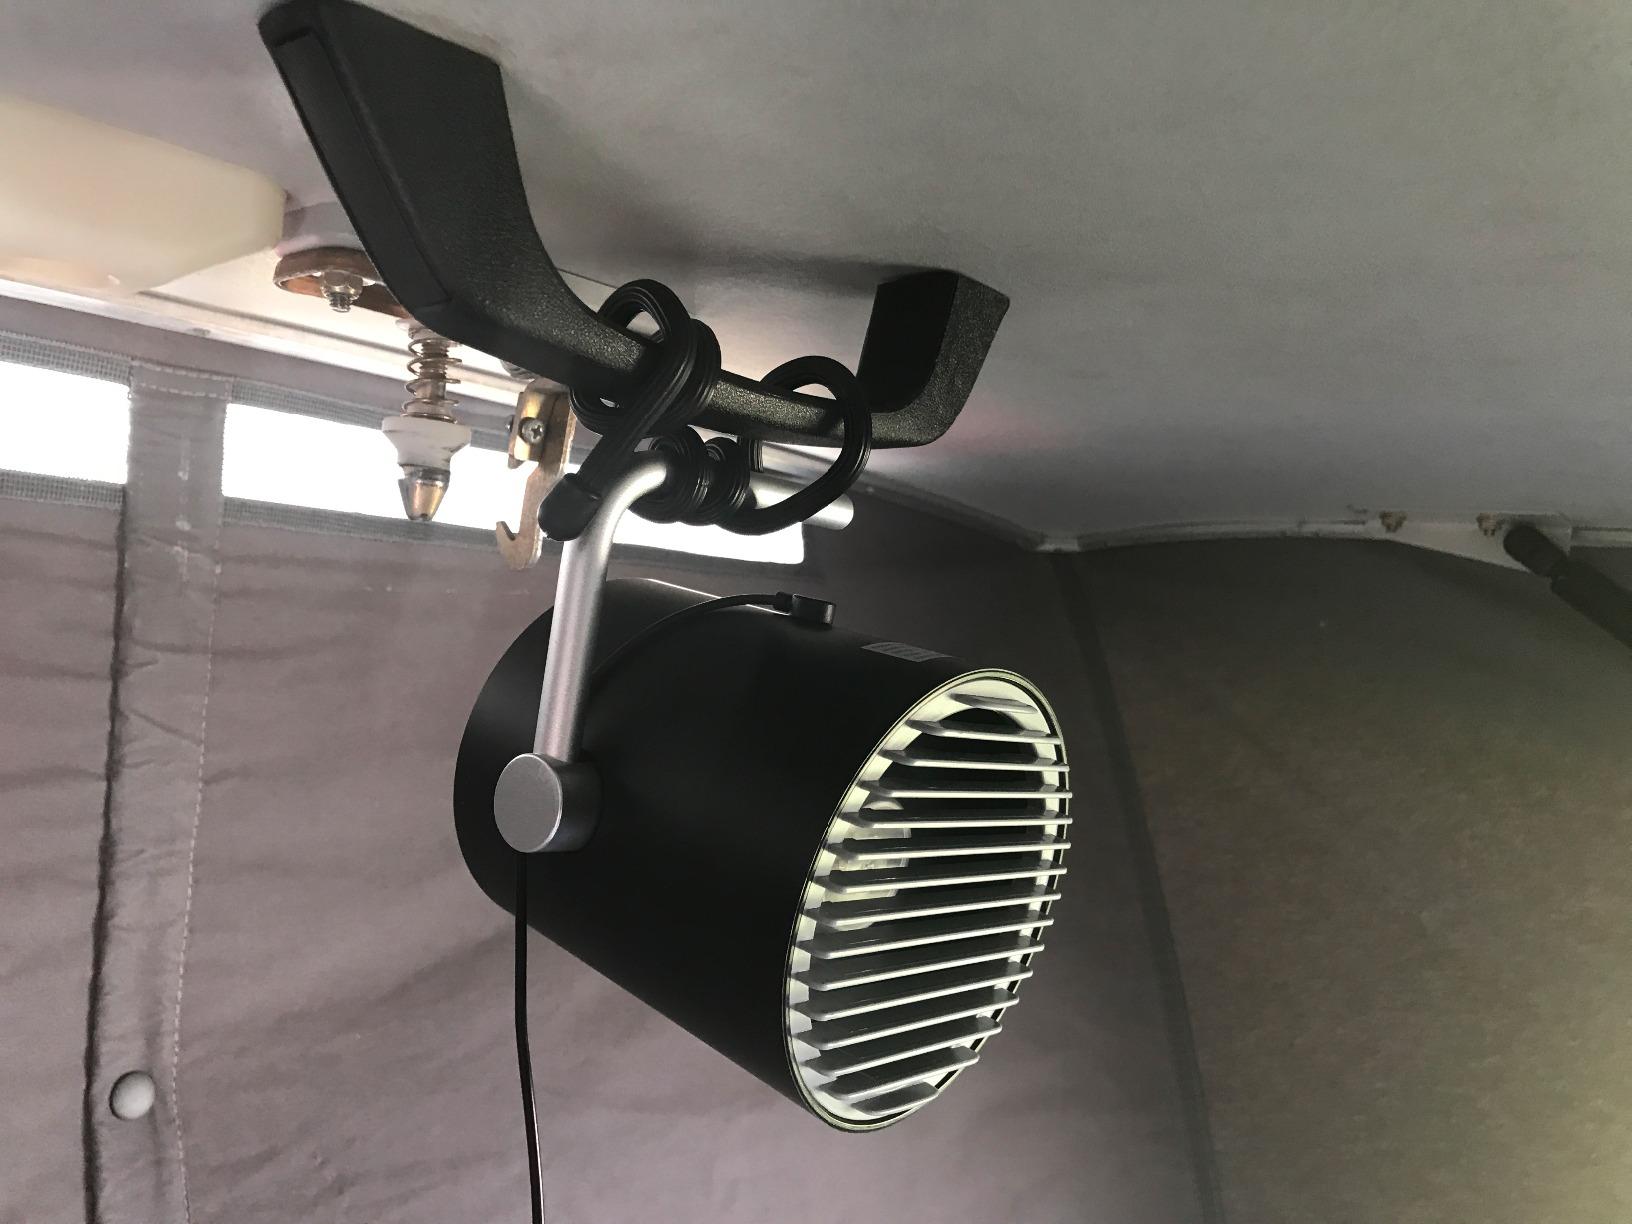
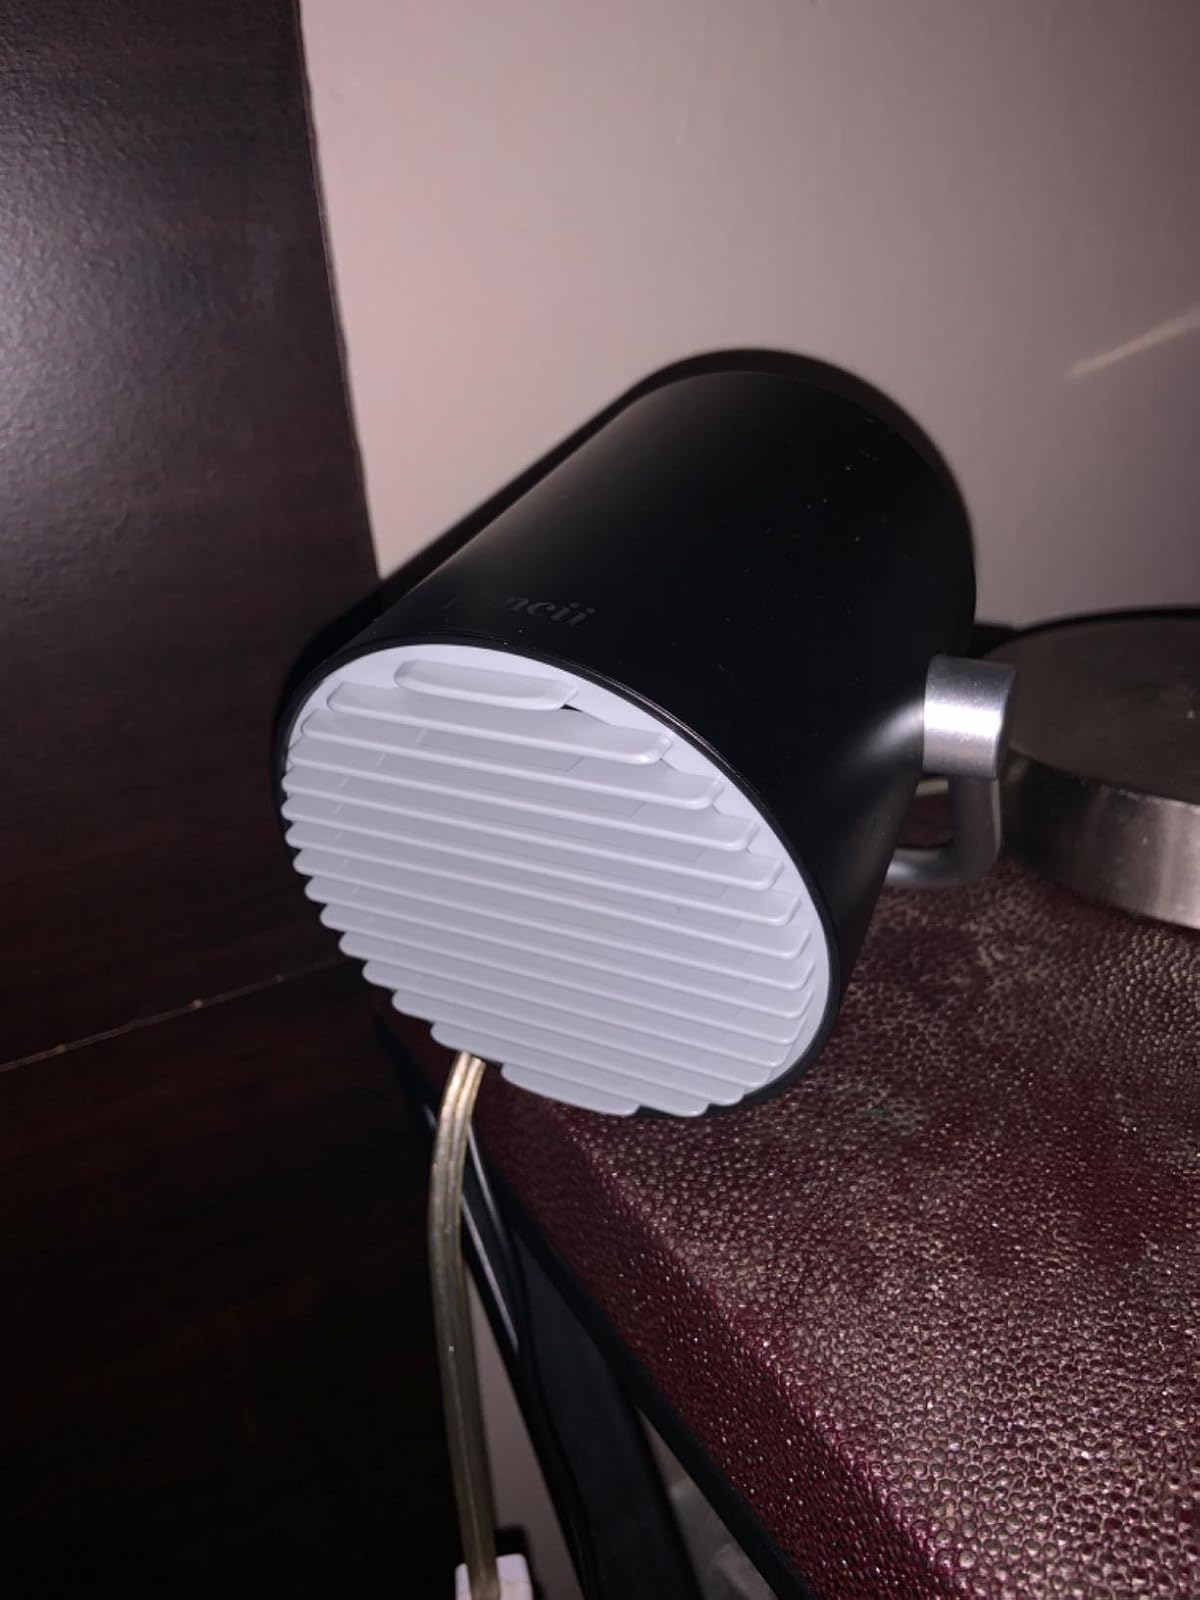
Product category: fan
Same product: yes